His House

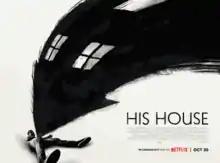
Official release poster

His House is a 2020 horror thriller film written and directed by Remi Weekes, from a story by Felicity Evans and Toby Venables. It stars Wunmi Mosaku, Sope Dirisu and Matt Smith. The film tells the story of a refugee couple from South Sudan, struggling to adjust to their new life in an English town that has an evil lurking beneath the surface.